Lloyd St. Amand

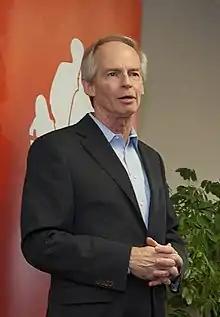
St. Amand in 2011

Lloyd St. Amand (born November 10, 1952, in Sarnia, Ontario) is a Canadian politician and a former Member of Parliament for the riding of Brant. He is a member of the Liberal Party of Canada.